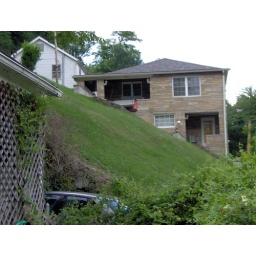
My Dad's white house and my Uncle and Aunt's house above mine.